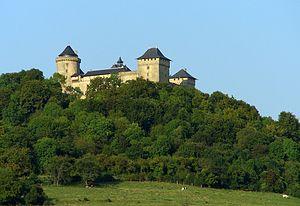
Le château de Malbrouck est un château fort de la commune de Manderen dans le nord du département de la Moselle, au Pays des Trois Frontières, à proximité du Luxembourg et de l’Allemagne. Appartenant au Conseil Départemental de la Moselle, il fait partie du réseau Moselle Passion.